Be'er Ganim

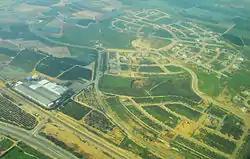
Be'er Ganim from the air

Be'er Ganim is a community settlement in southern Israel. It falls under the jurisdiction of Hof Ashkelon Regional Council and had a population of in .